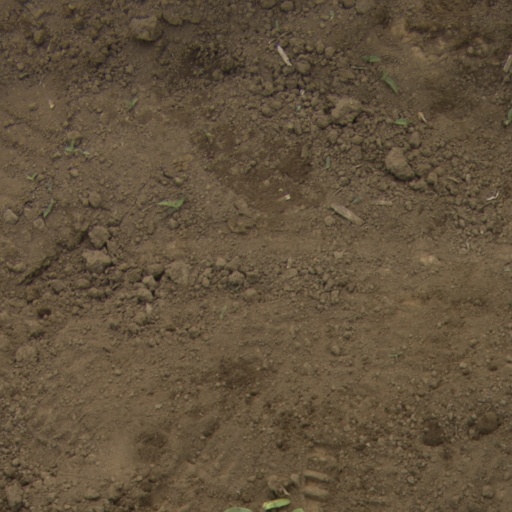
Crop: Jerusalem artichoke